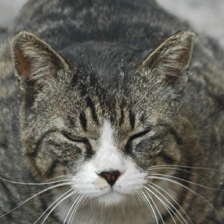
Label: animals